Chris Howland

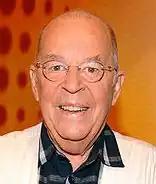
Howland in 2009

Chris Howland (30 July 1928 – 29 November 2013) was a British radio and television presenter, schlager singer and actor who was active in Germany for most of his career. He began as Germany's first disc jockey with the NWDR in Hamburg, becoming popular, later also as television presenter. His most popular show was , running from 1961 to 1969.